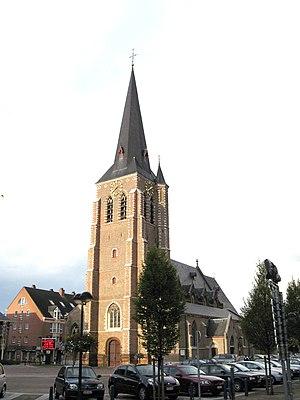
Cette page regroupe l'ensemble des monuments classés de la ville belge de Tessenderlo.
Tessenderlo est une commune néerlandophone de Belgique située en Région flamande dans la province de Limbourg. Le nom proviendrait peut-être du nom latin Taxandria qui était le nom de la région au temps des romains.